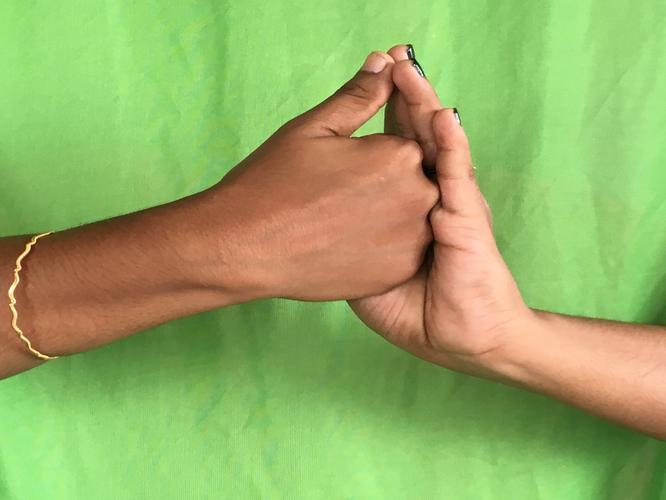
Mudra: Shanka
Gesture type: double_hand